Block booking

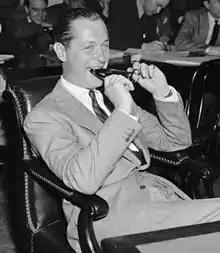
Robert Montgomery before a Senate committee in Washington, D.C., on April 3, 1939 to oppose a bill designed to prohibit block booking

Block booking is a system of selling multiple films to a theater as a unit. Block booking was the prevailing practice in the Hollywood studio system from the turn of the 1930s until it was outlawed by the U.S. Supreme Court's decision in "United States v. Paramount Pictures, Inc." (1948). Under block booking, "independent ('unaffiliated') theater owners were forced to take large numbers of a studio's pictures without knowing much about them. Those studios could then parcel out B movies along with A-class features and star vehicles, which made both production and distribution operations more economical." The element of the system involving the purchase of unseen pictures is known as blind bidding.